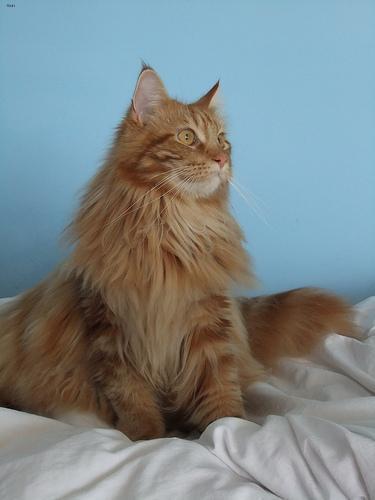
Maine Coon